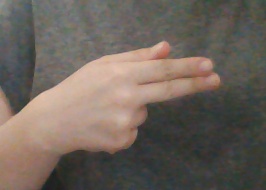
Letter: ghain